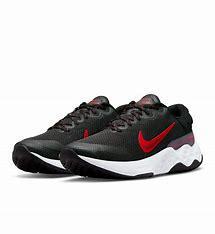
Brand: Nike
Model: Renew Ride 3